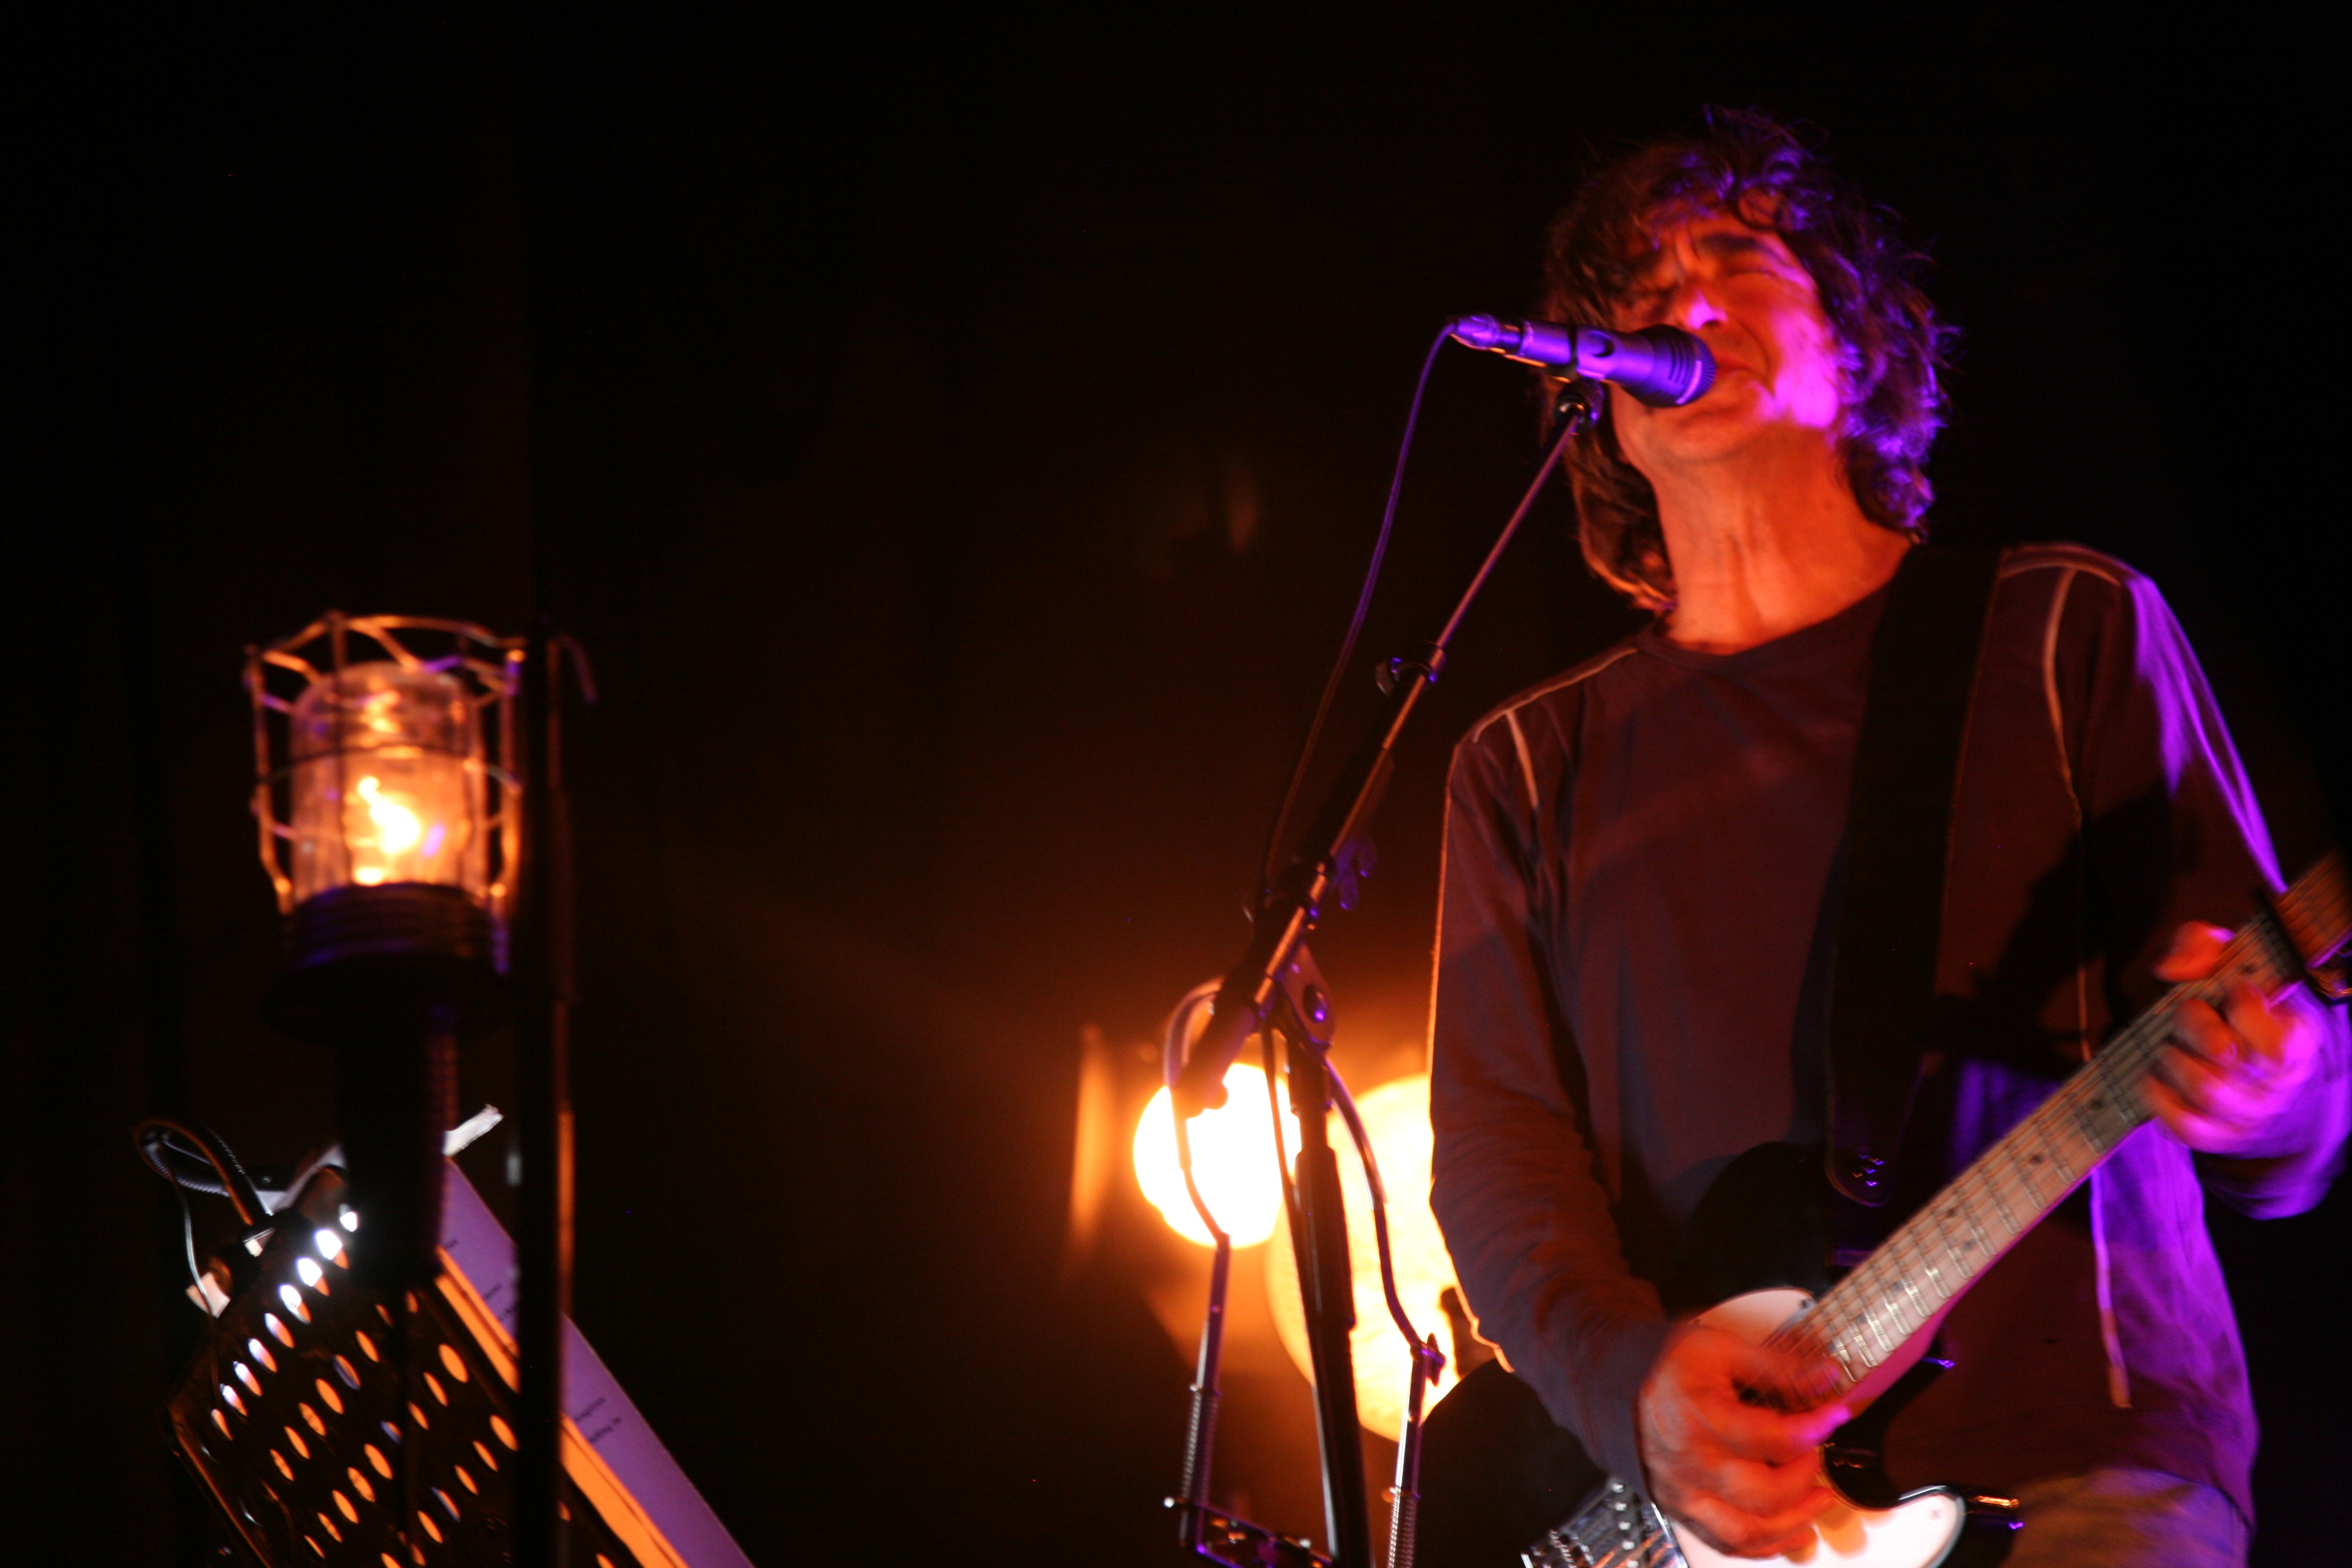
music, concert, performance art, stage, performance, singing, event, entertainment, murat, jeanlouismurat, villierssurmarne, festivaldemarne, fredjimenez, stephanereynaud, brunoclavaizolle, performing arts, rock concert, musical theatre